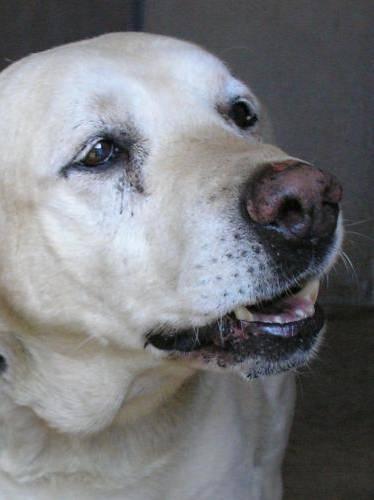
dog